Pa Konate

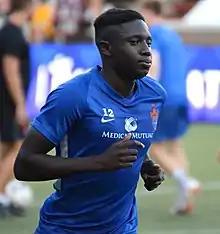
Konate with Cincinnati in 2018

Pa Momodou Konate (born 25 April 1994) is a professional footballer who plays as a left back. Born in Sweden, he represents the Guinea national team.